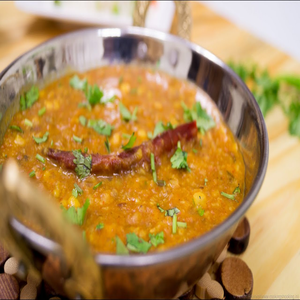
Dish: dal